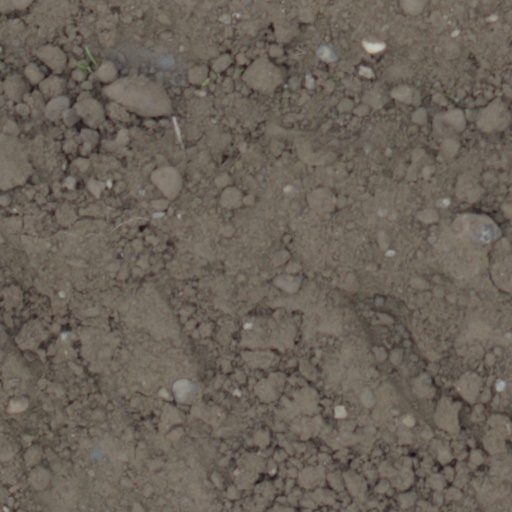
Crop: wheat